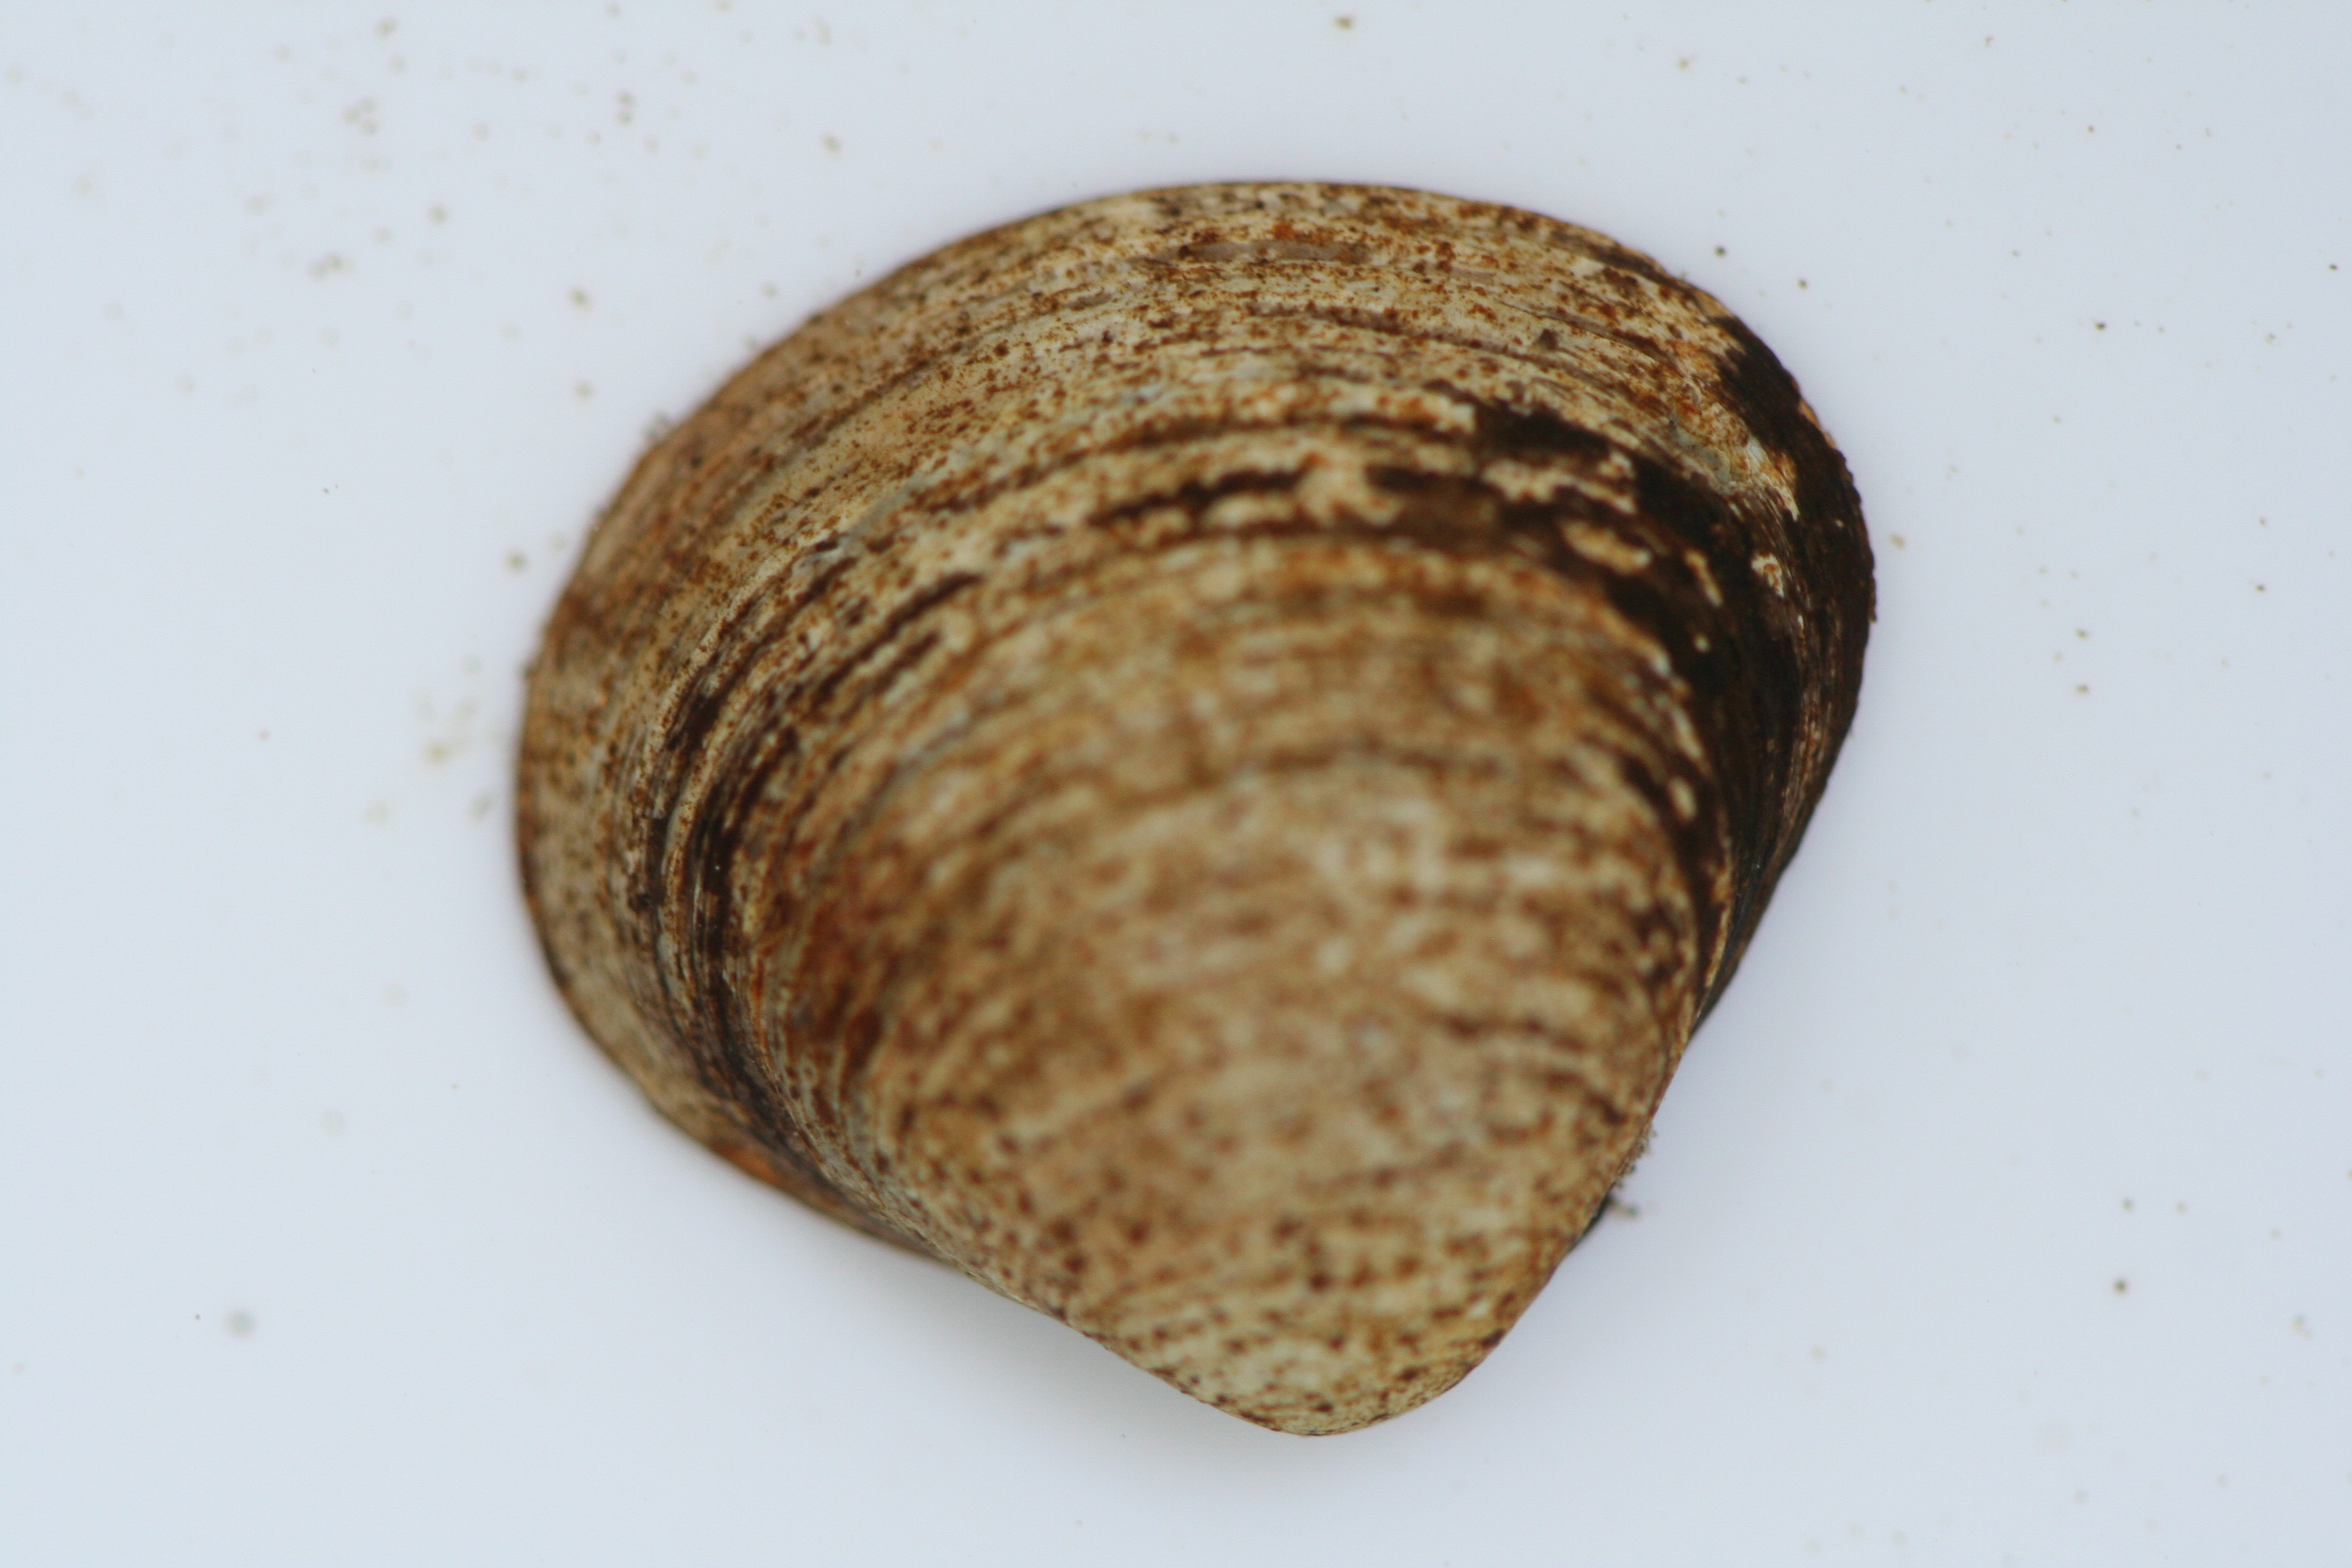
Macroinvertebrate group: snails_clams_mussels